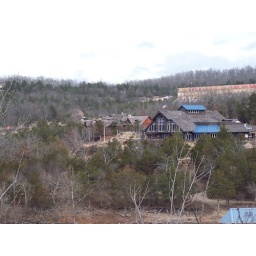
looking across the lake at the new club house and lodges under contruction